Sport in Azerbaijan

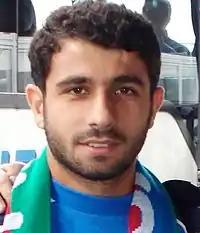
Rashad Sadygov

Football is the most popular sport in Azerbaijan, and the Association of Football Federations of Azerbaijan with 9,122 registered players, is the largest sporting association in the country. The national football team of Azerbaijan demonstrates relatively low performance in the international arena compared to the nation football clubs. The most successful Azerbaijani football clubs are Neftchi Baku, Baku, Inter Baku, Qarabağ, Gabala, and Khazar Lankaran. In 2012, Neftchi Baku became the first Azerbaijani team to advance to the group stage of a European competition, beating APOEL of Cyprus 4-2 on aggregate in the play-off round of the 2012-13 UEFA Europa League.